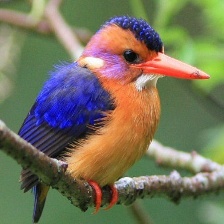
Species: PYGMY KINGFISHER
Scientific name: ISPIDINA PICTA